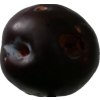
Label: plum